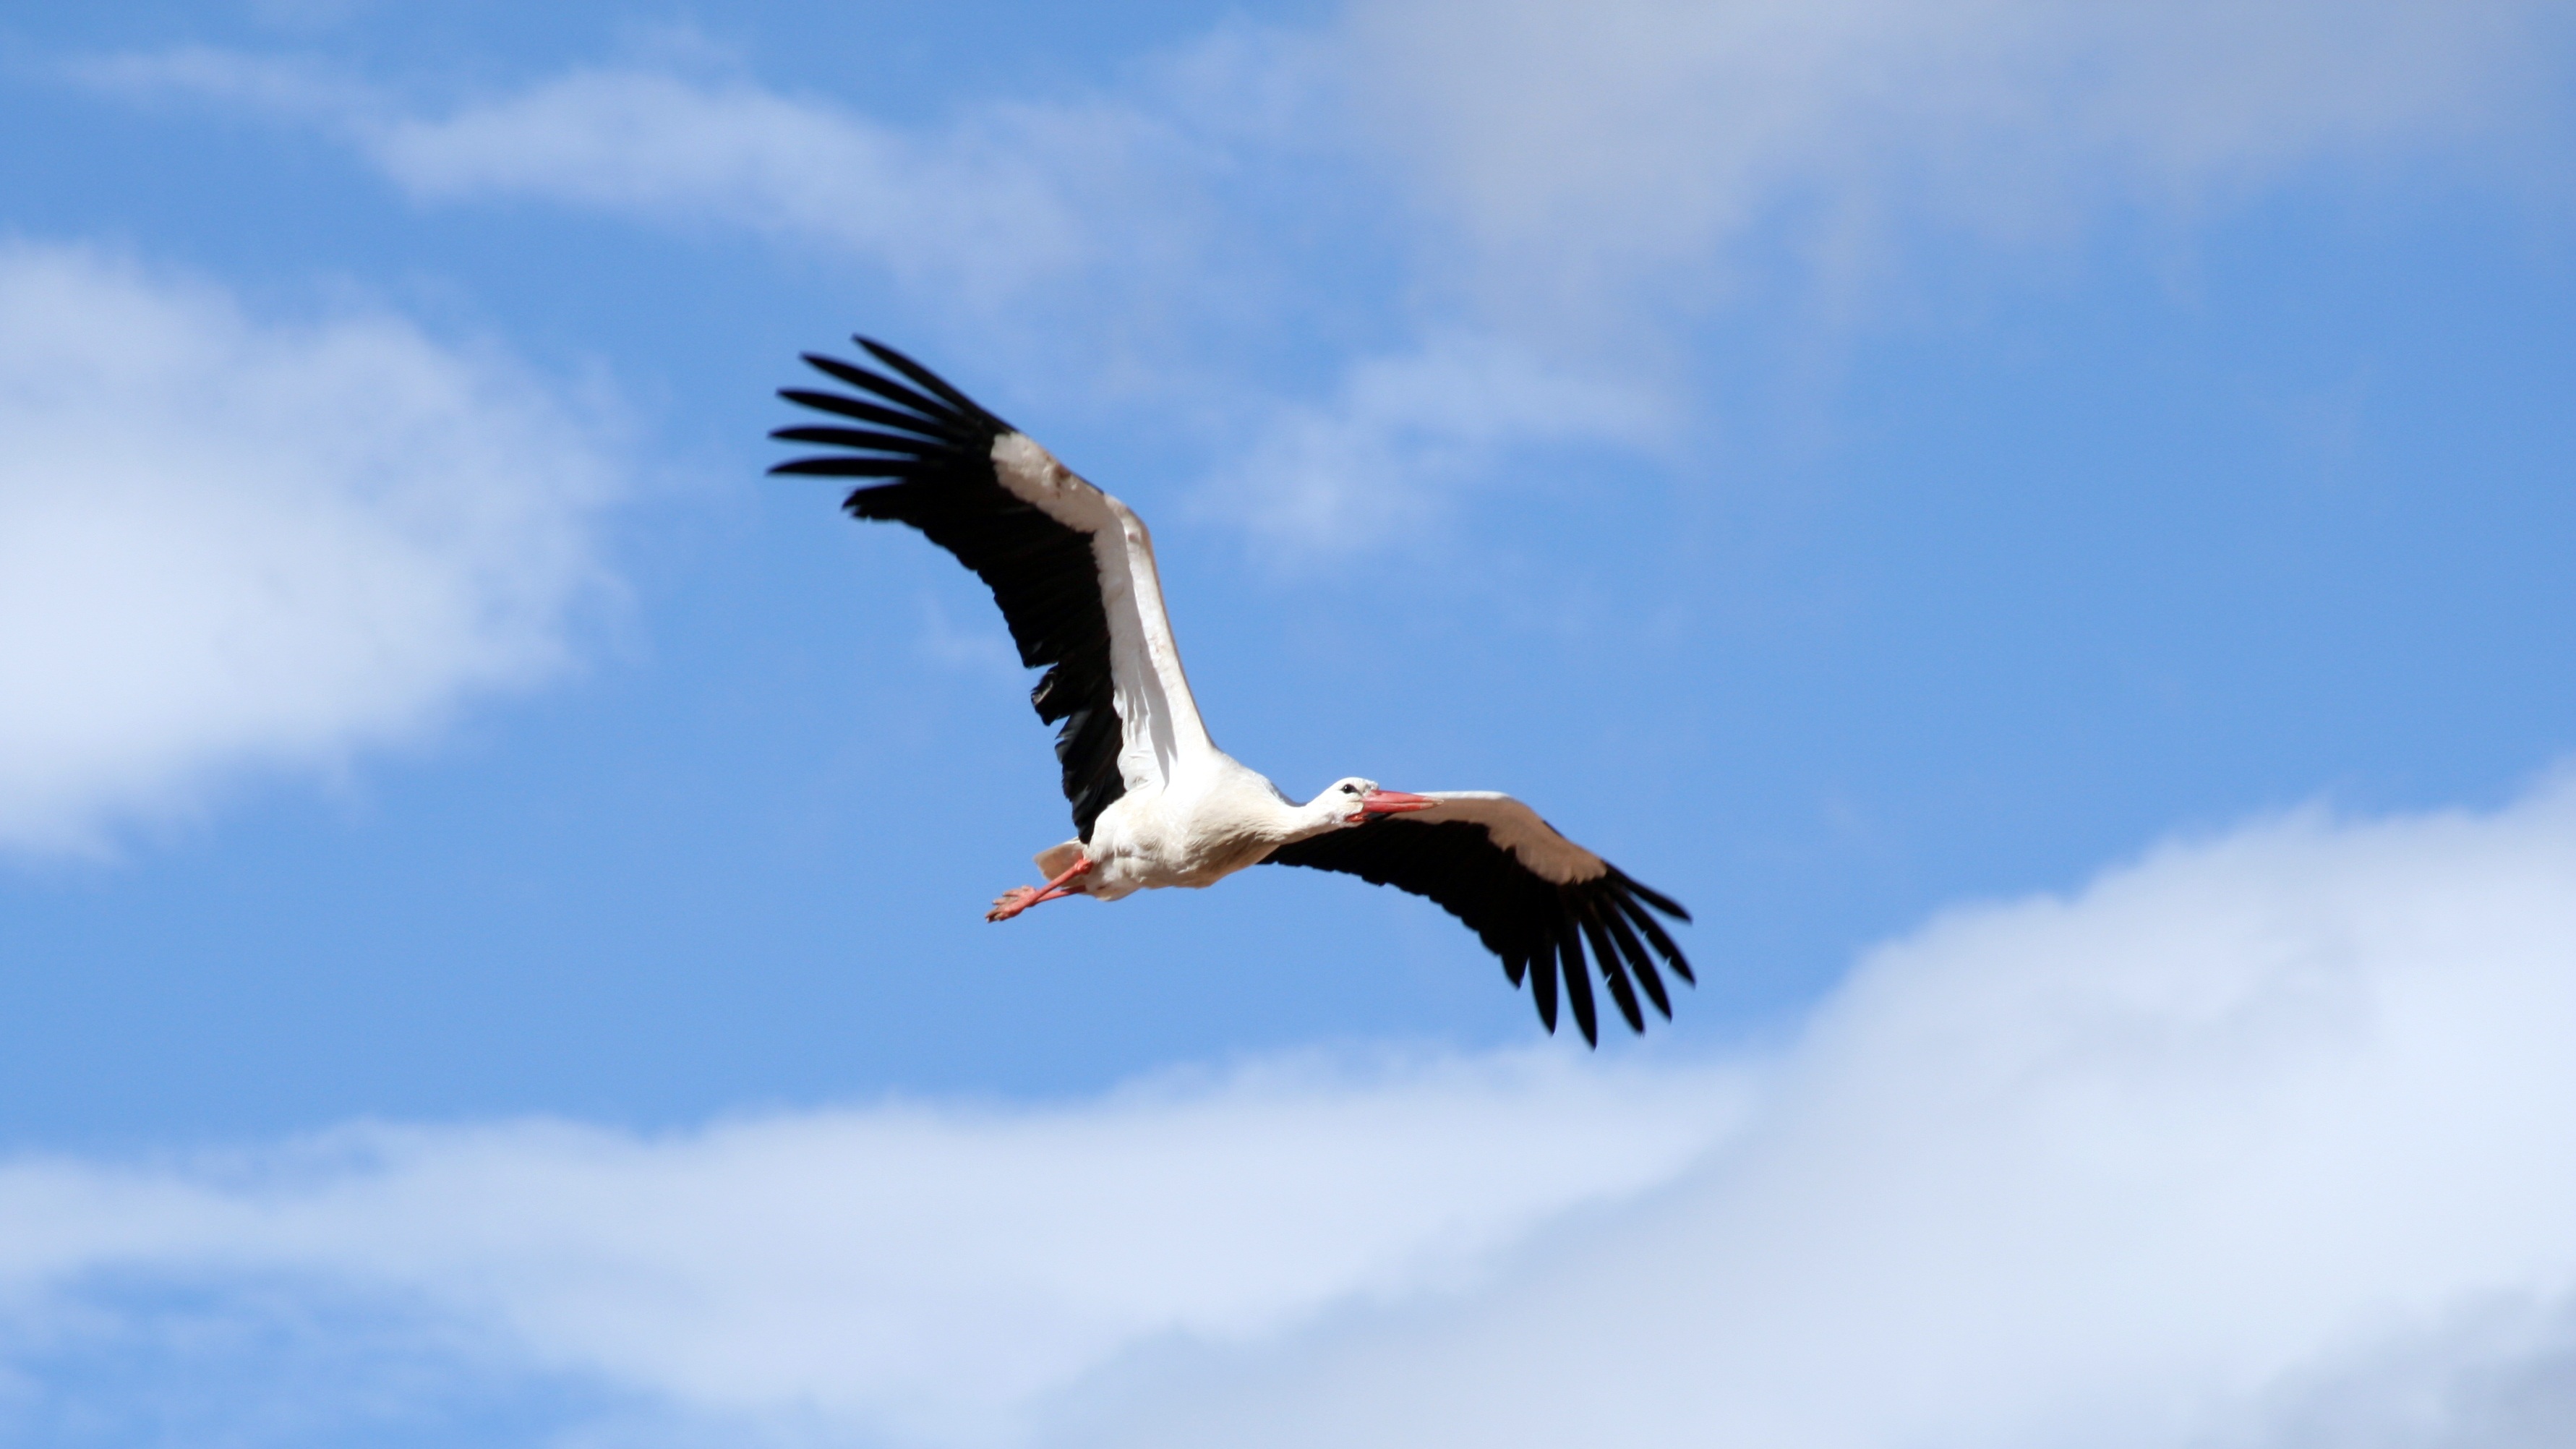
bird, wing, sky, seabird, flying, fly, flight, eagle, blue, freedom, fauna, stork, blue sky, bird of prey, bald eagle, birds, clouds, wings, vertebrate, ave, vulture, white stork, ciconiiformes